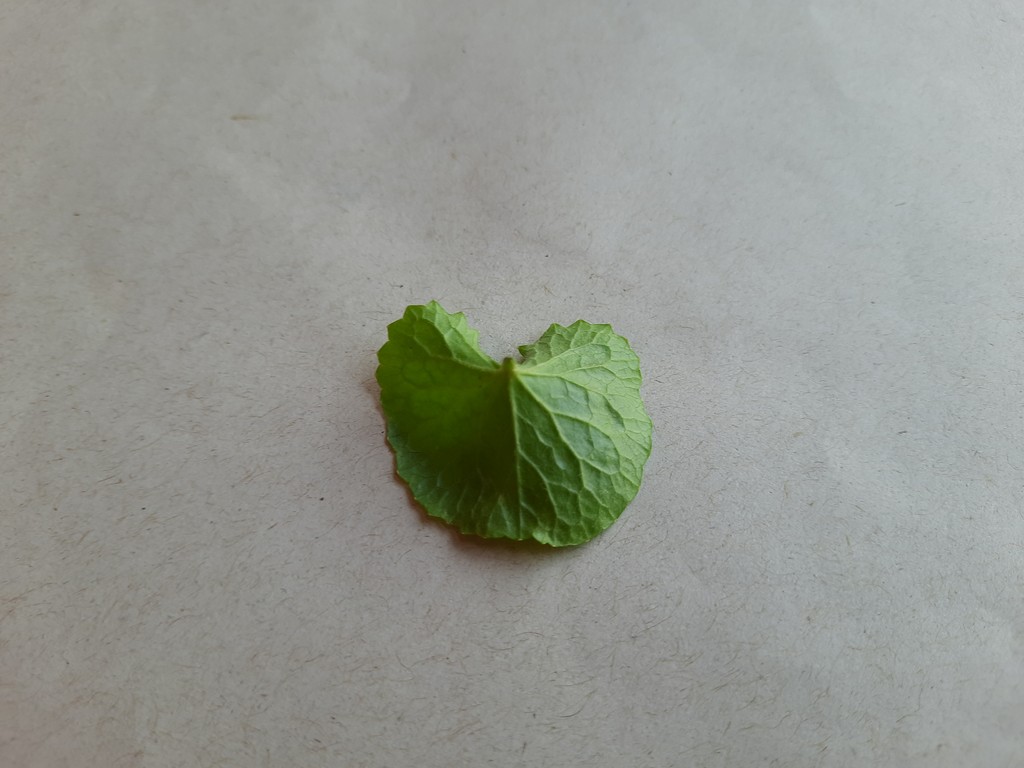
Label: Healthy